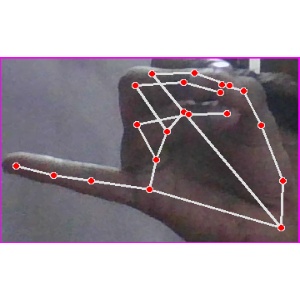
अक्षर: च